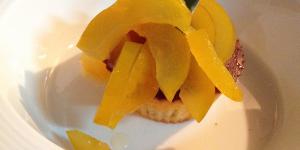
queque de papaya